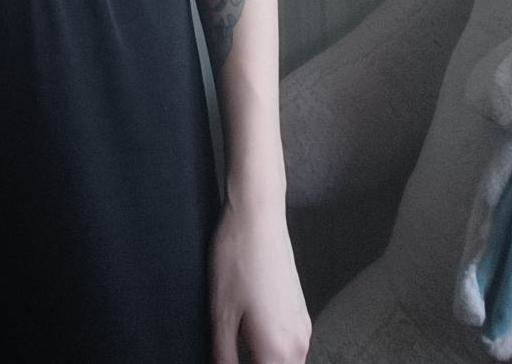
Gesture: no_gesture